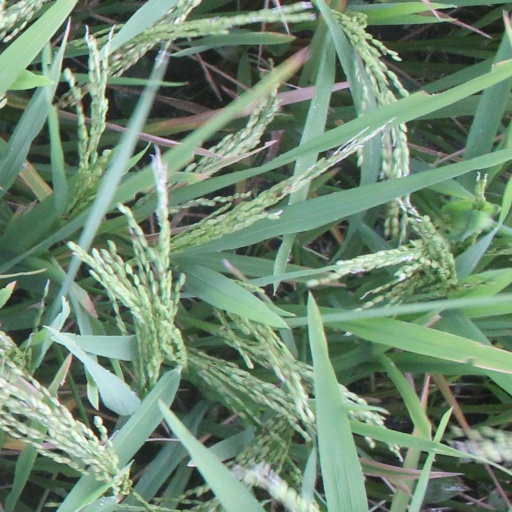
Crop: rice